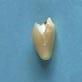
Maize quality: Bad